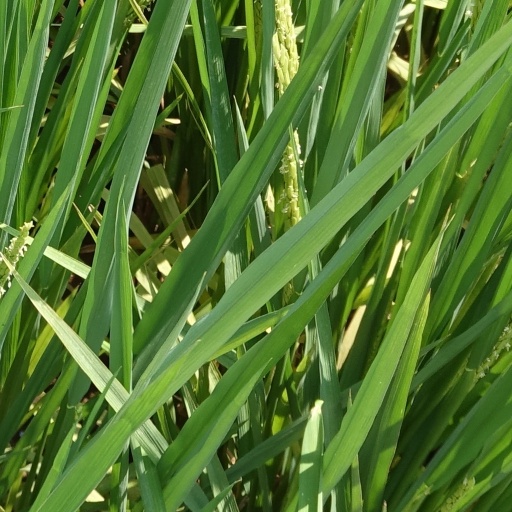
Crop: rice